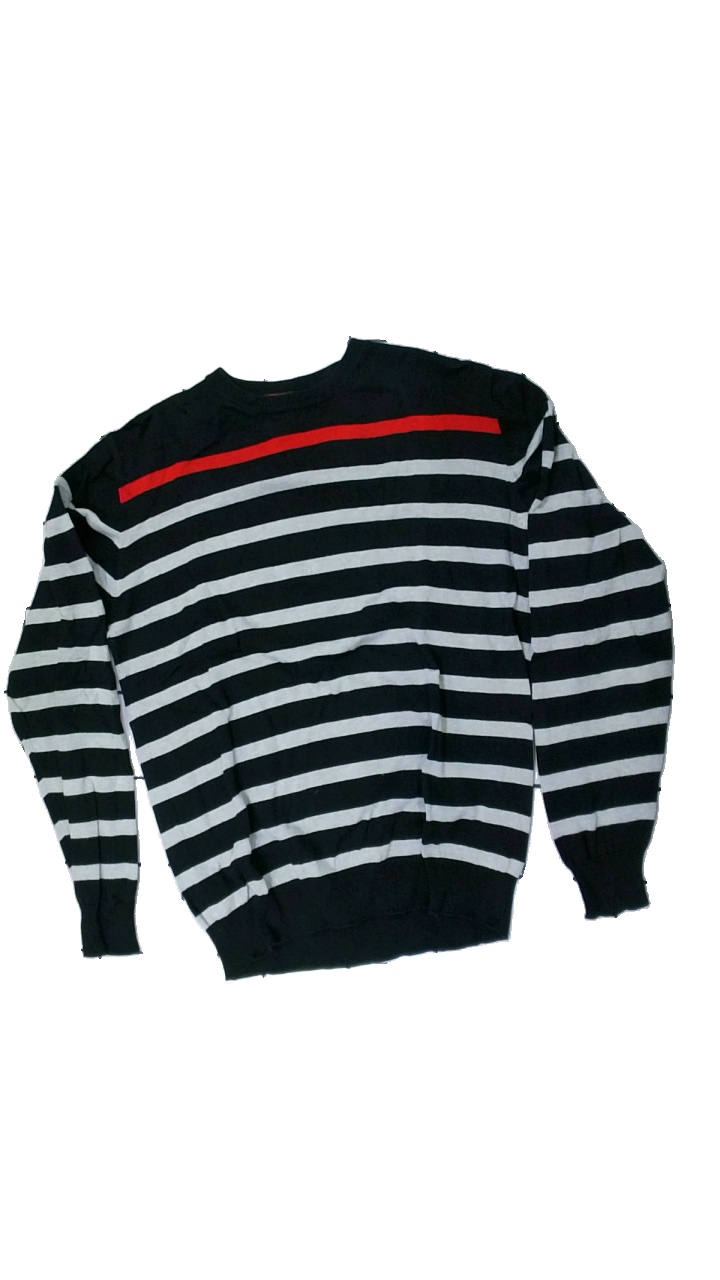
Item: Sweater (Men)
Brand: Cool Blue Company
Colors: Blue, Grey, Red
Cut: Regular, C-collar
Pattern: Striped
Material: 100% cotton
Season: All
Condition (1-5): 3
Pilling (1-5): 2
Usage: Export
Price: <50